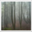
Label: forest